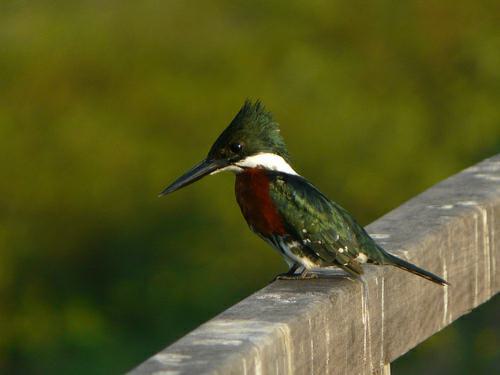
A photo of a green kingfisher